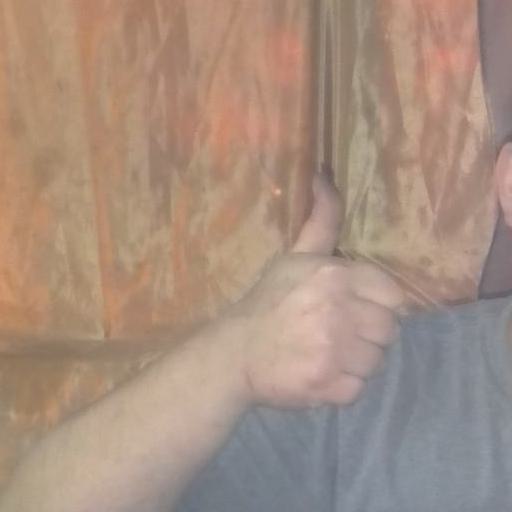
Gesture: like